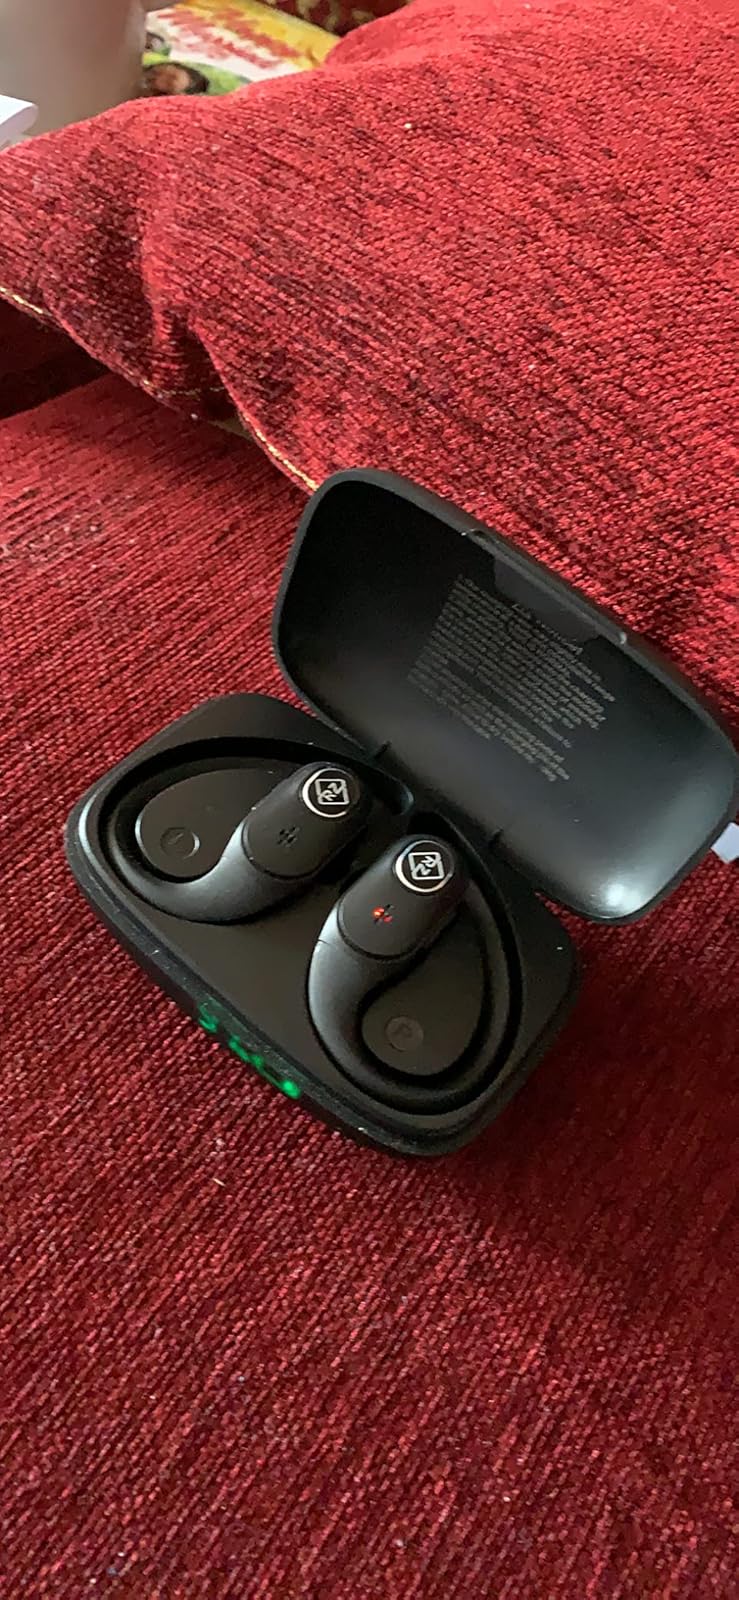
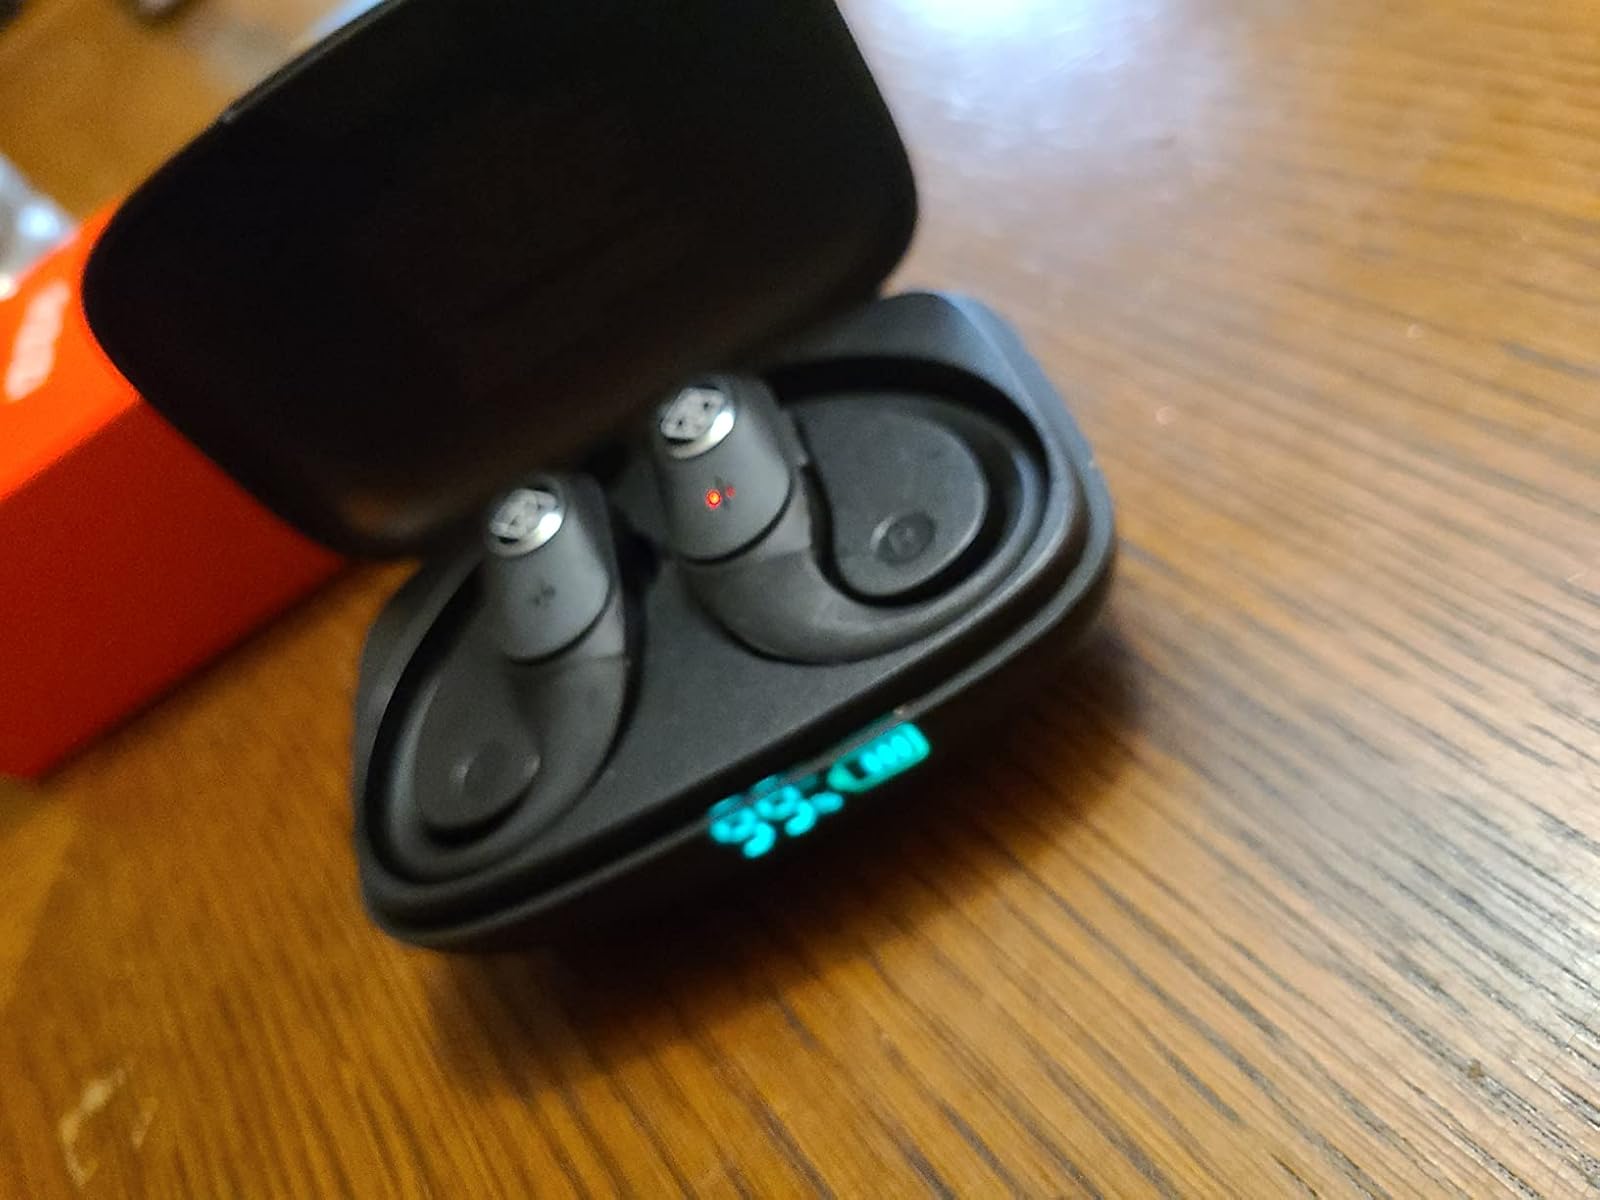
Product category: earbuds
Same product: yes